A Portrait of Marginality

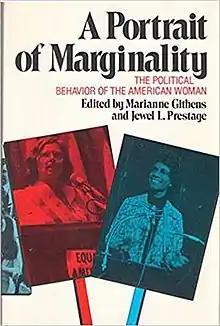
First edition

A Portrait of Marginality is a 1977 book edited by Marianne Githens and Jewel Prestage on the political behavior of American women. It is an anthology of 22 papers on women's participation or lack of it in American politics. It includes a section specifically on African American women in politics.